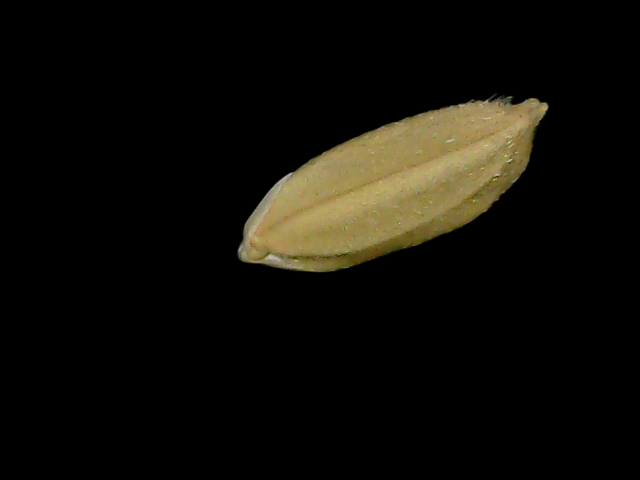
Rice variety: Bd76